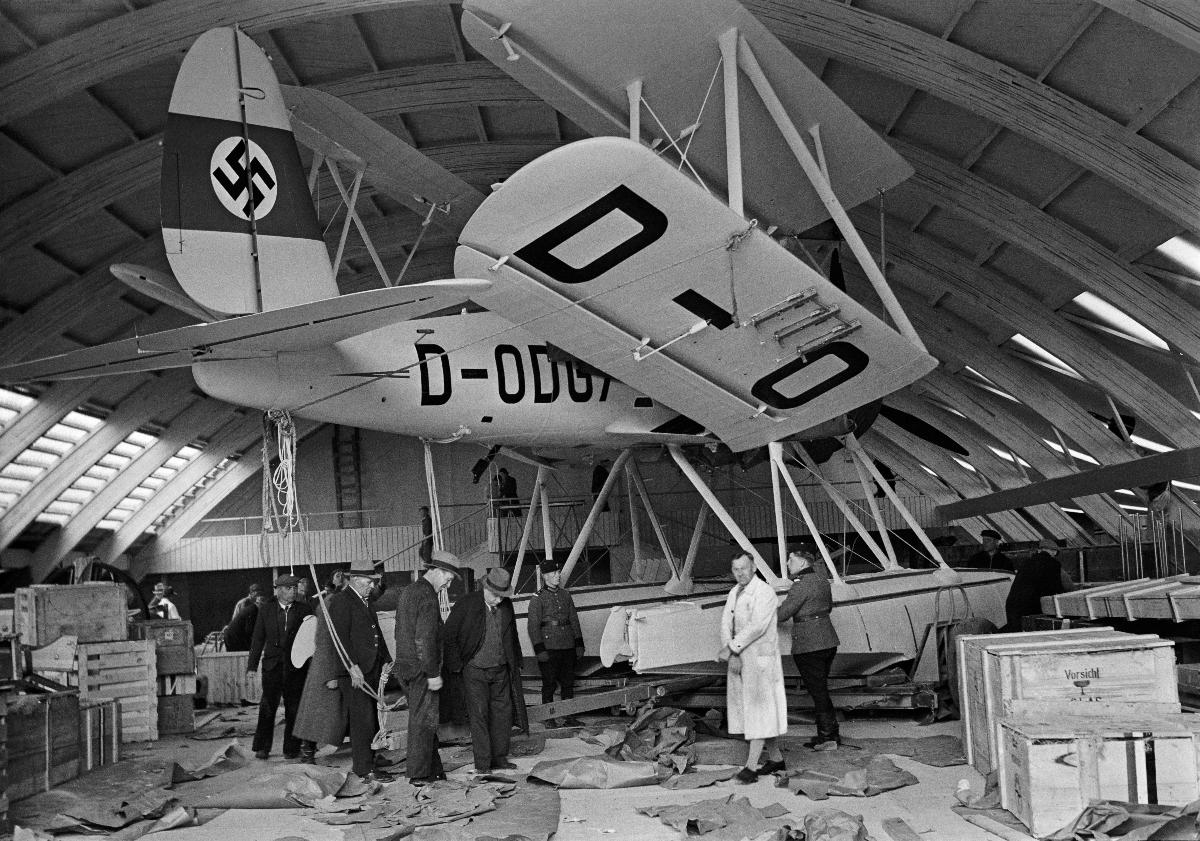
Kansainvälinen ilmailunäyttely SILI Helsingin Messuhallissa
Internationella luftfartsutställningen SILI i Helsingfors Mässhall; International Aviation Expo SILI at Helsinki Fair Hall
sisällön kuvaus: Kansainvälinen ilmailunäyttely SILI Helsingin Messuhallissa toukokuussa 1938. Saksalaisosaston viimeistelyä ennen avajaisia. content description: The International Aviation Expo SILI at Helsinki Fair Hall in May 1938. The German department before the opening of the exhibition. innehållsbeskrivning: Internationella luftfartsutställningen SILI i Mässhallen i Helsingfors maj 1938. Tyska avdelningen före utställningens öppning.
Kuvaaja: Sundström, Hugo, kuvaaja
Vuosi: 1938
Paikka: Suomi, Uusimaa, Helsinki
Aiheet: HBL; messut (tapahtumat); näyttelyt; ilmailu; lentokoneet; trade fairs; exhibitions; aviation; airplanes; fairs; expositions; expos; aeroplanes; mässor (evenemang); utställningar; luftfart; flygplan; mässor; flyg